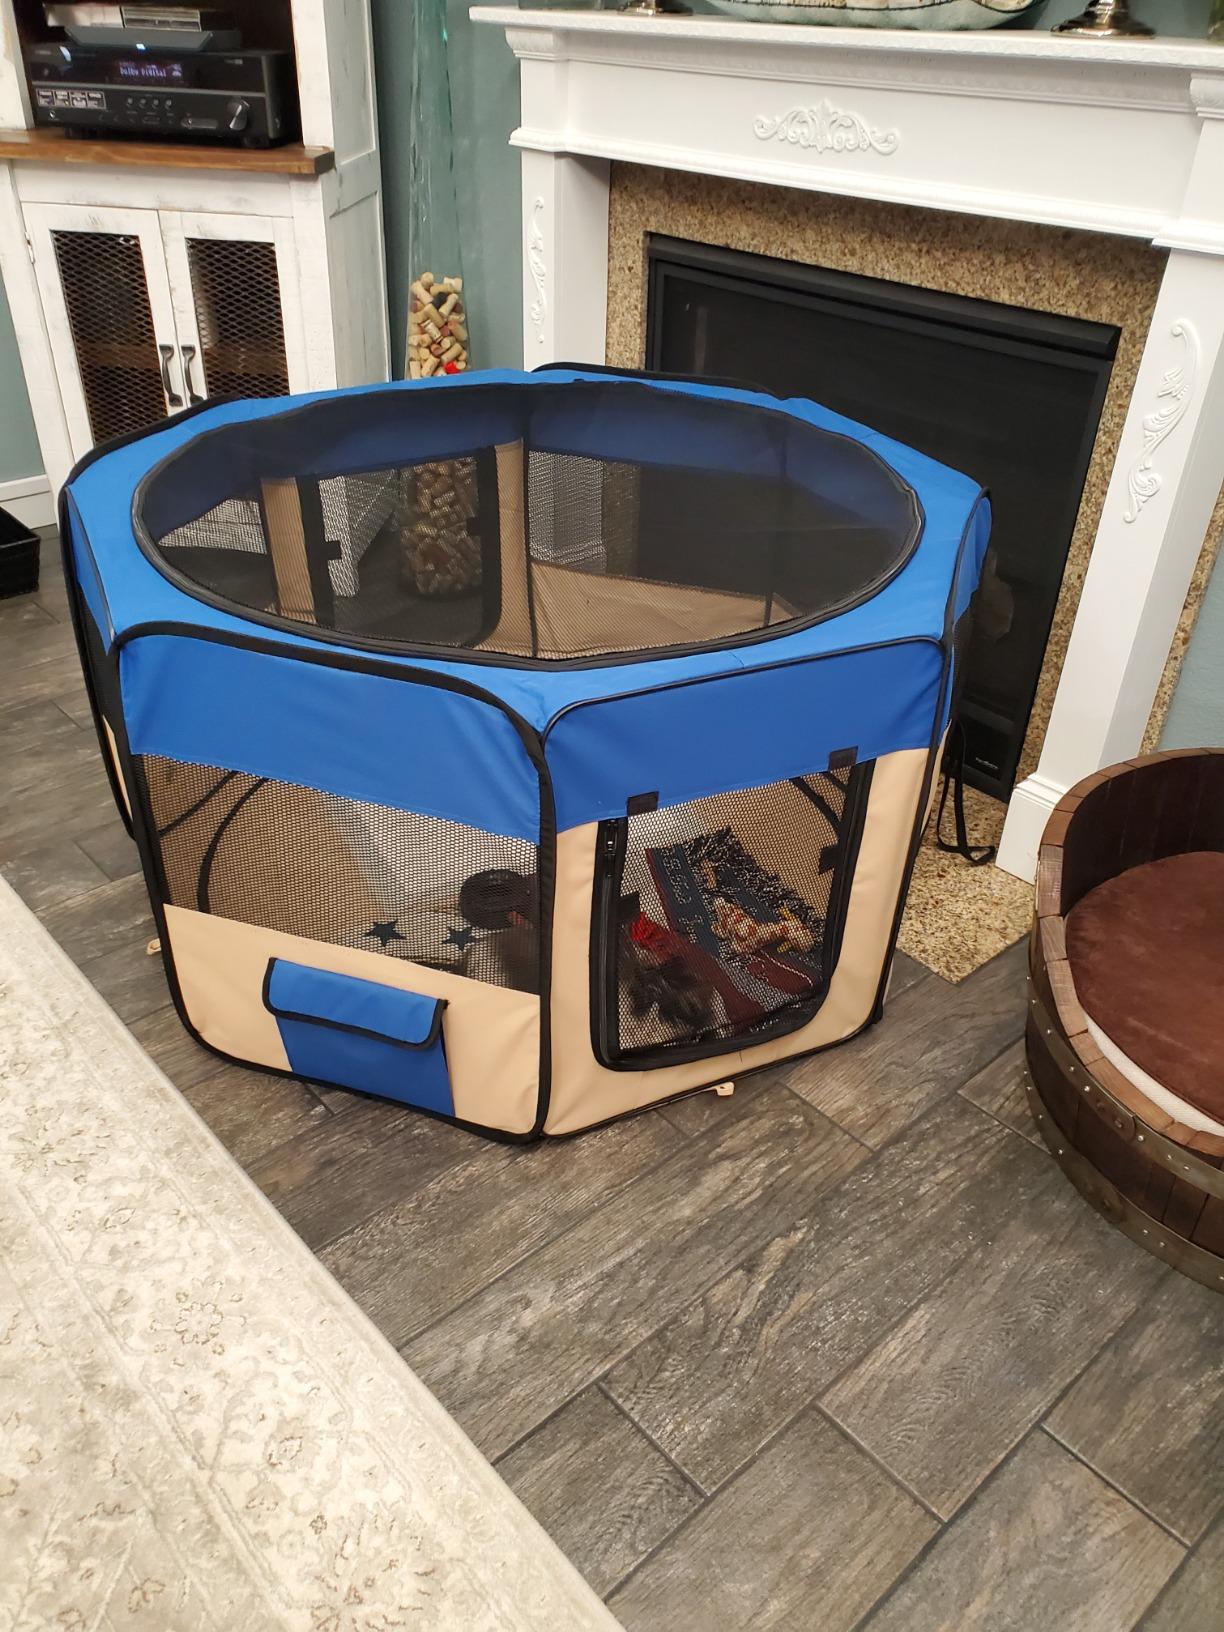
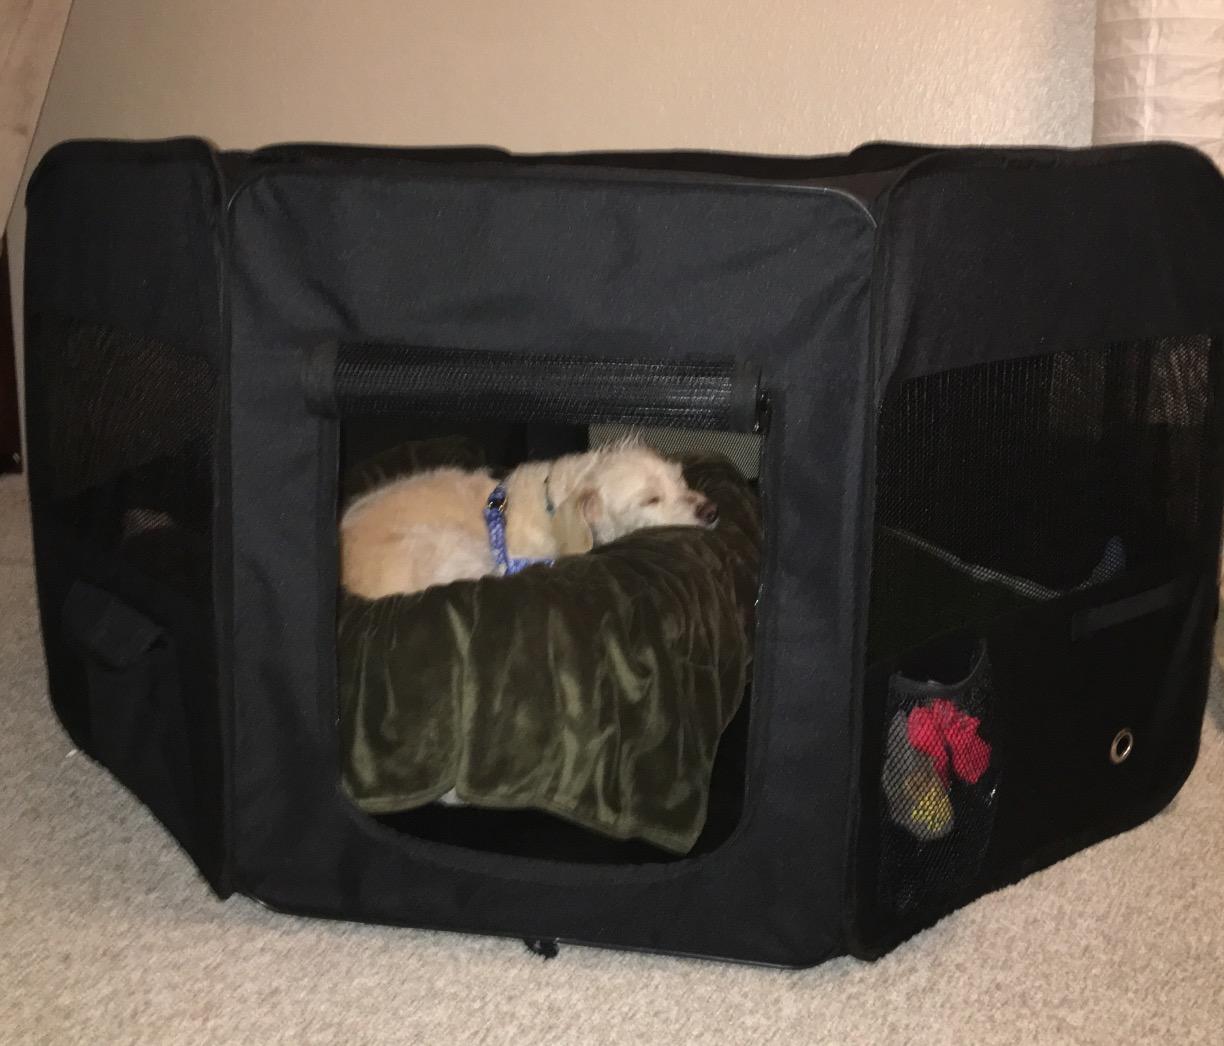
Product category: items_kennel
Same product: no